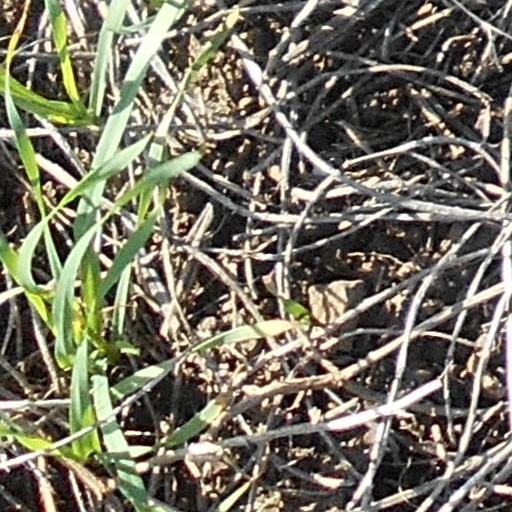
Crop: wheat